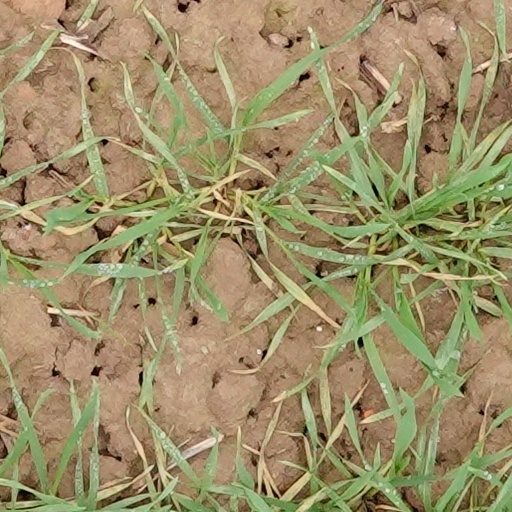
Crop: wheat